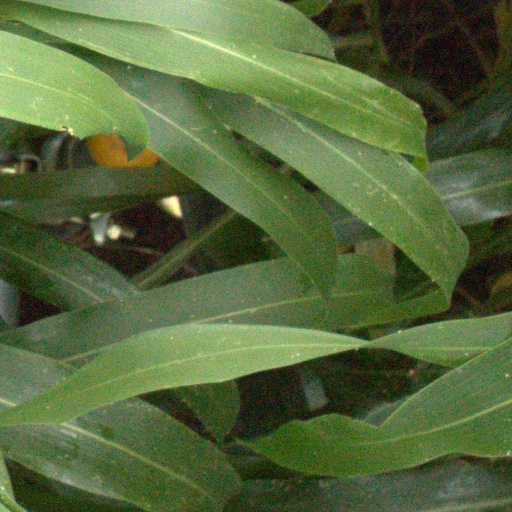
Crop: sorghum